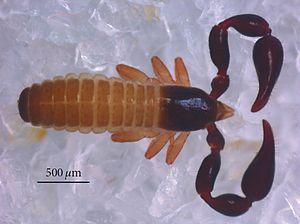
Les Atemnidae sont une famille de pseudoscorpions.
Anatemnus chaozhouensis est une espèce de pseudoscorpions de la famille des Atemnidae.
Les Atemninae sont une sous-famille de pseudoscorpions de la famille des Atemnidae.